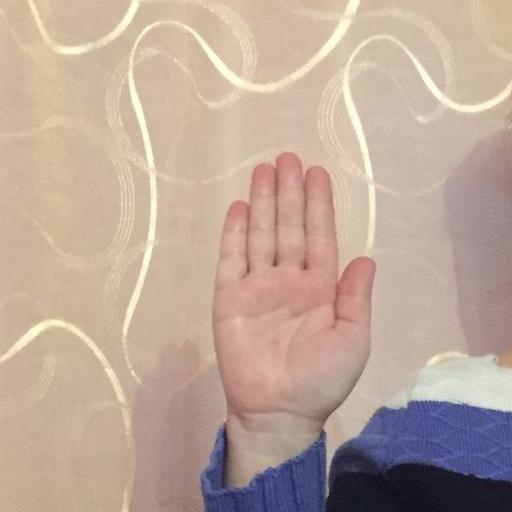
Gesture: stop